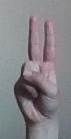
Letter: taa